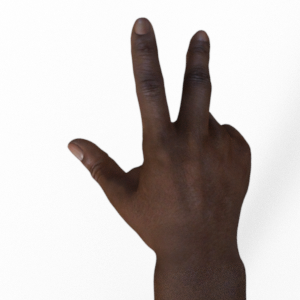
Label: scissors